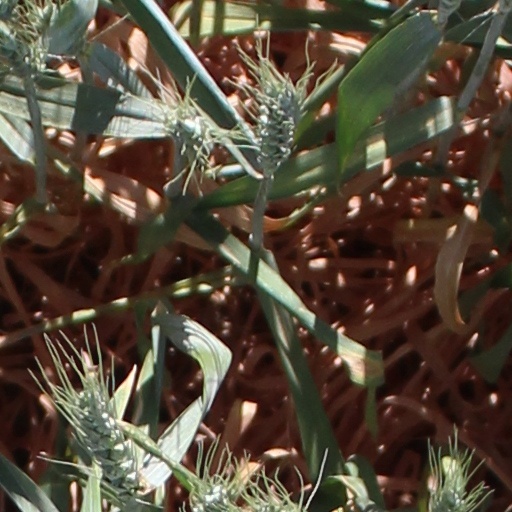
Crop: wheat